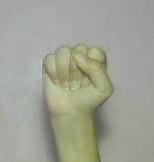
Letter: saad